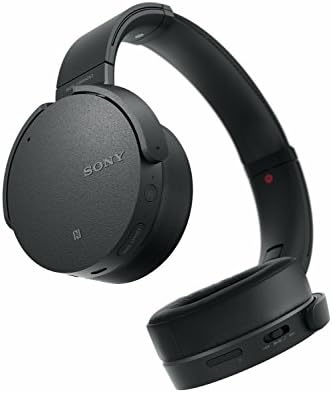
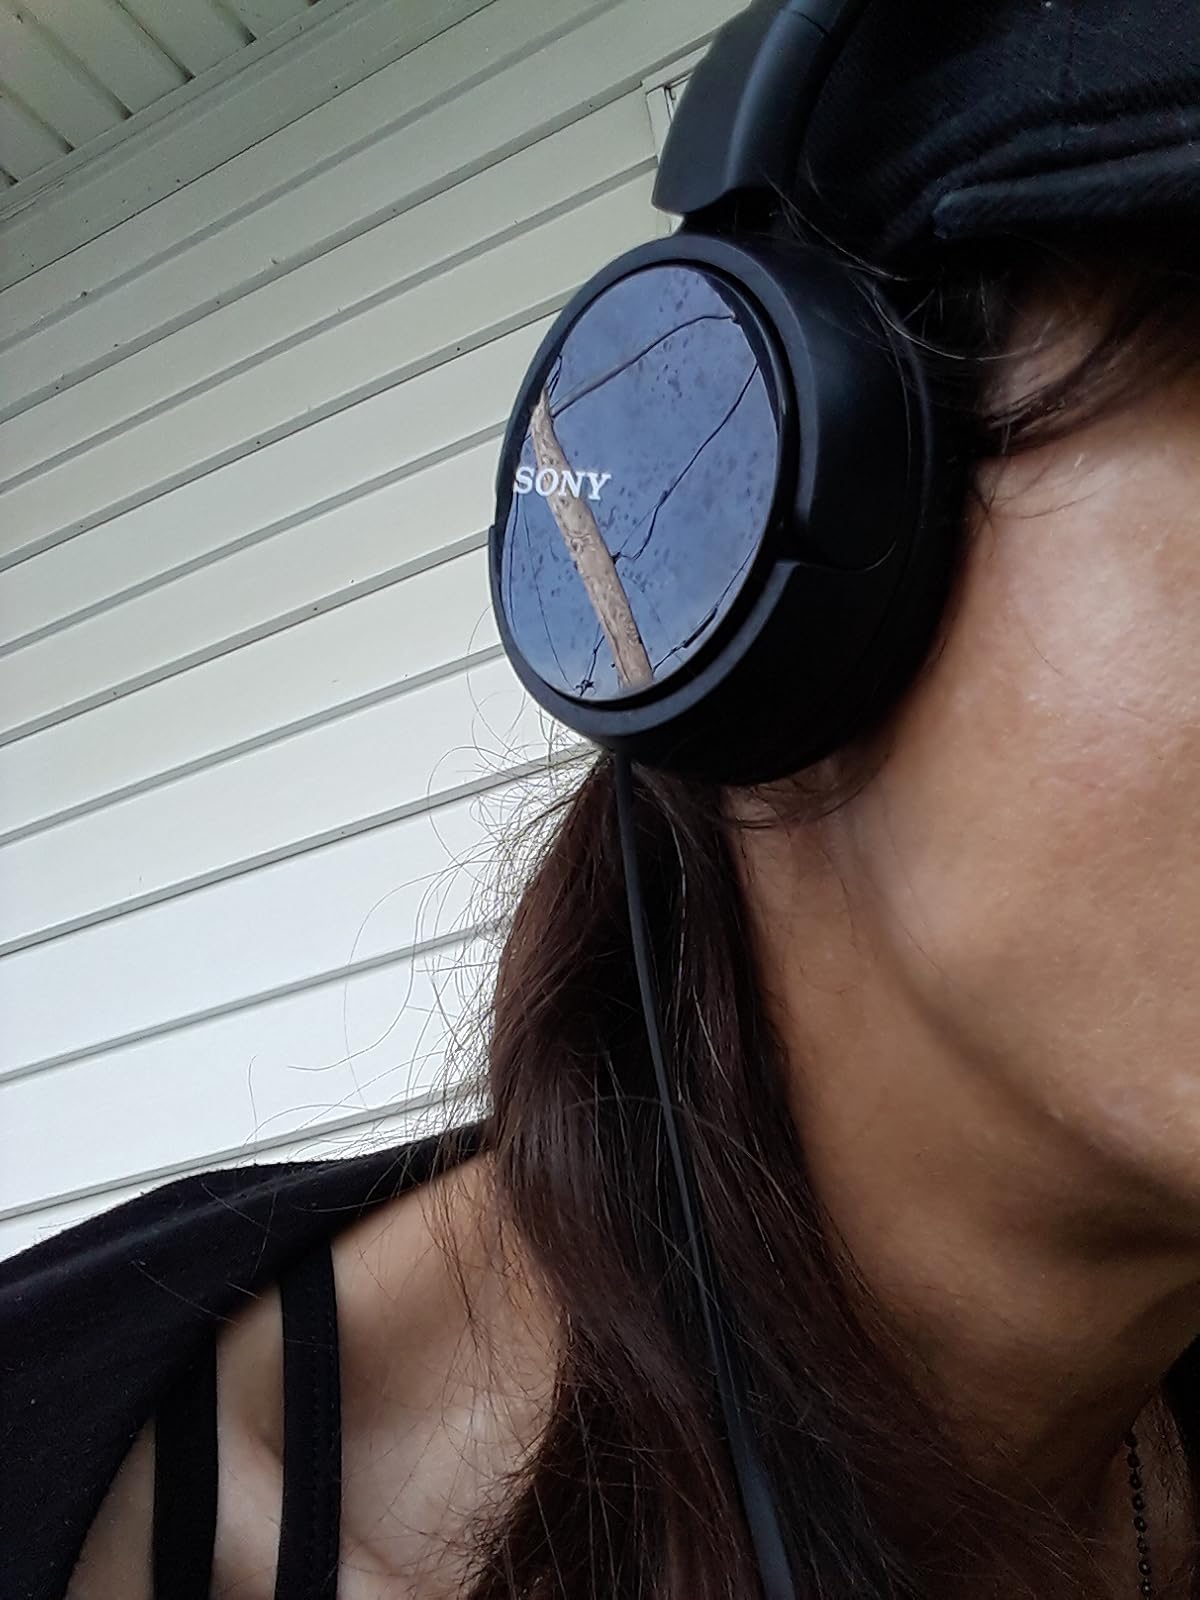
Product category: headphones
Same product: no